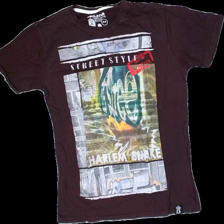
View: front
Type: T-shirt
Category: Men
Brand: Not in the list
Brand text on label: Soulstar
Colors: Red, Multicolor
Material: 100% Cotton
Pattern: Other
Cut: Regular, C-collar
Size: M
Price range: 50-100
Recommended usage: Reuse
Description: red t-shirt with print